Yoshioka Tatsuya

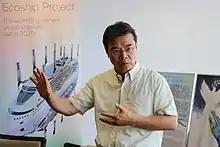
Yoshioka Tatsuya

Whilst a student at Waseda University, Yoshioka founded Peace Boat in 1983 to foster grassroots dialogue and people-to-people reconciliation between Japan and other Asian countries, during a period of tension and hostilities in the region.